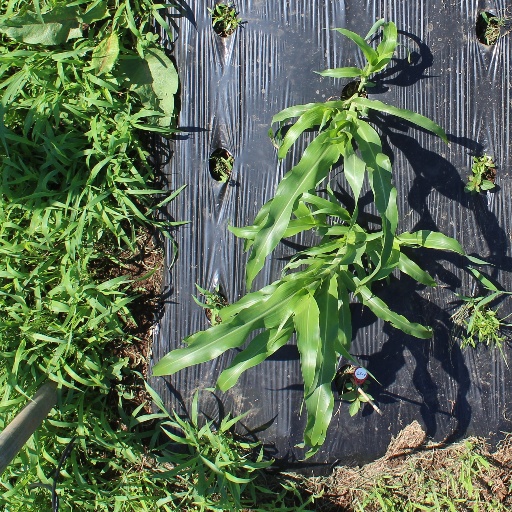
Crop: sorghum